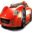
Label: automobile